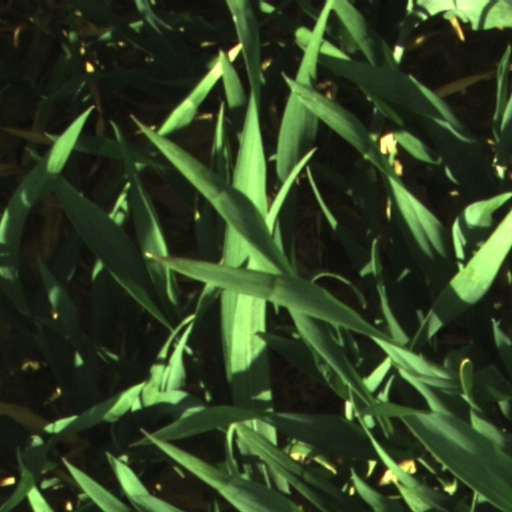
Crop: wheat